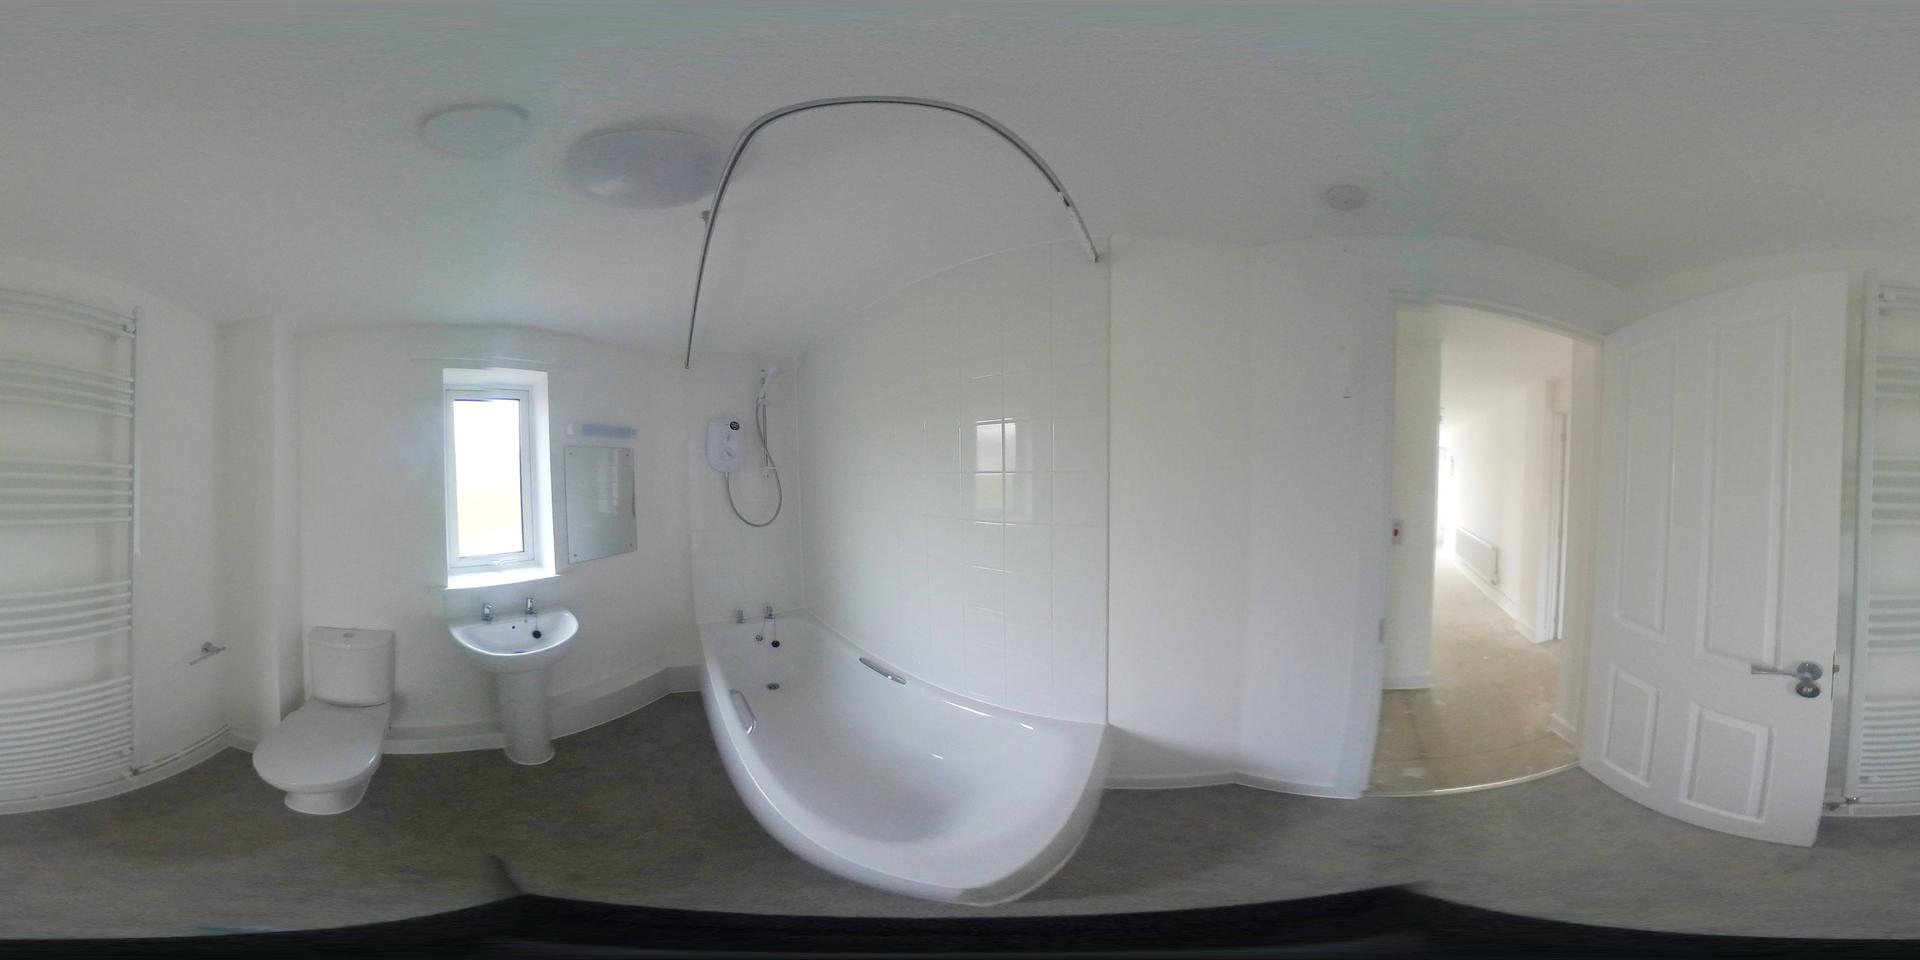
Referred object: the white toilet beside the sink

Referred object: the oval bathtub